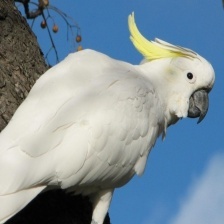
Species: COCKATOO
Scientific name: CACATUIDAE
ImageNet parent category: sulphur-crested_cockatoo